Music of Denmark

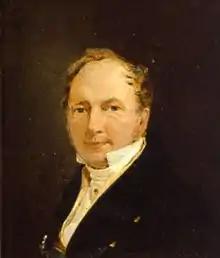
Christoph Weyse: Song composer

Pietro Mingotti, from Venice, who had formed an opera company was invited to Copenhagen by Queen Louise in 1747. His members included Christoph Willibald Gluck and Giuseppe Sarti. In 1756, Sarti provided the music for the first "syngespil" which, in the early 1790s, became established as a popular national genre with "Høstgildet" (the Harvest Celebration) and "Peters Bryllup" (Peter's Wedding). Both were composed by Johann Abraham Peter Schulz. Johann Hartmann is remembered for his two operas on texts by Johannes Ewald in which he helped creating a national musical style. The first of these, "Balders Død", builds on the old Nordic mythology and uses dark colours when depicting the old Gods and Valkyries. The second, "Fiskerne", describes contemporary fishermen's lives, and uses melodies inspired by the Scandinavian folk style.